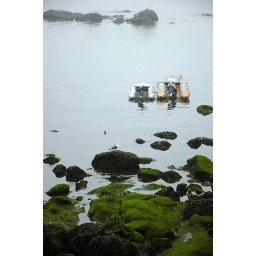
Two boats in Douro river